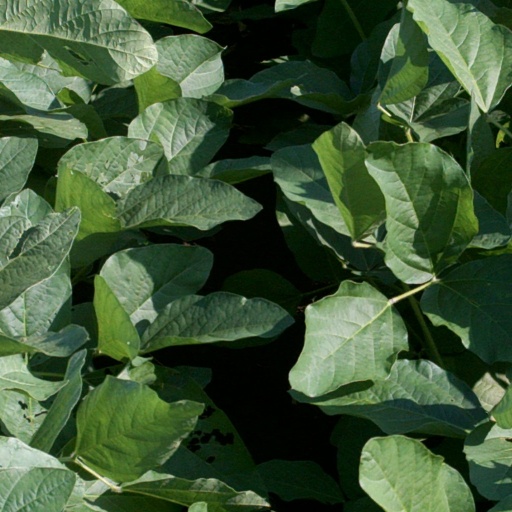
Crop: soybean